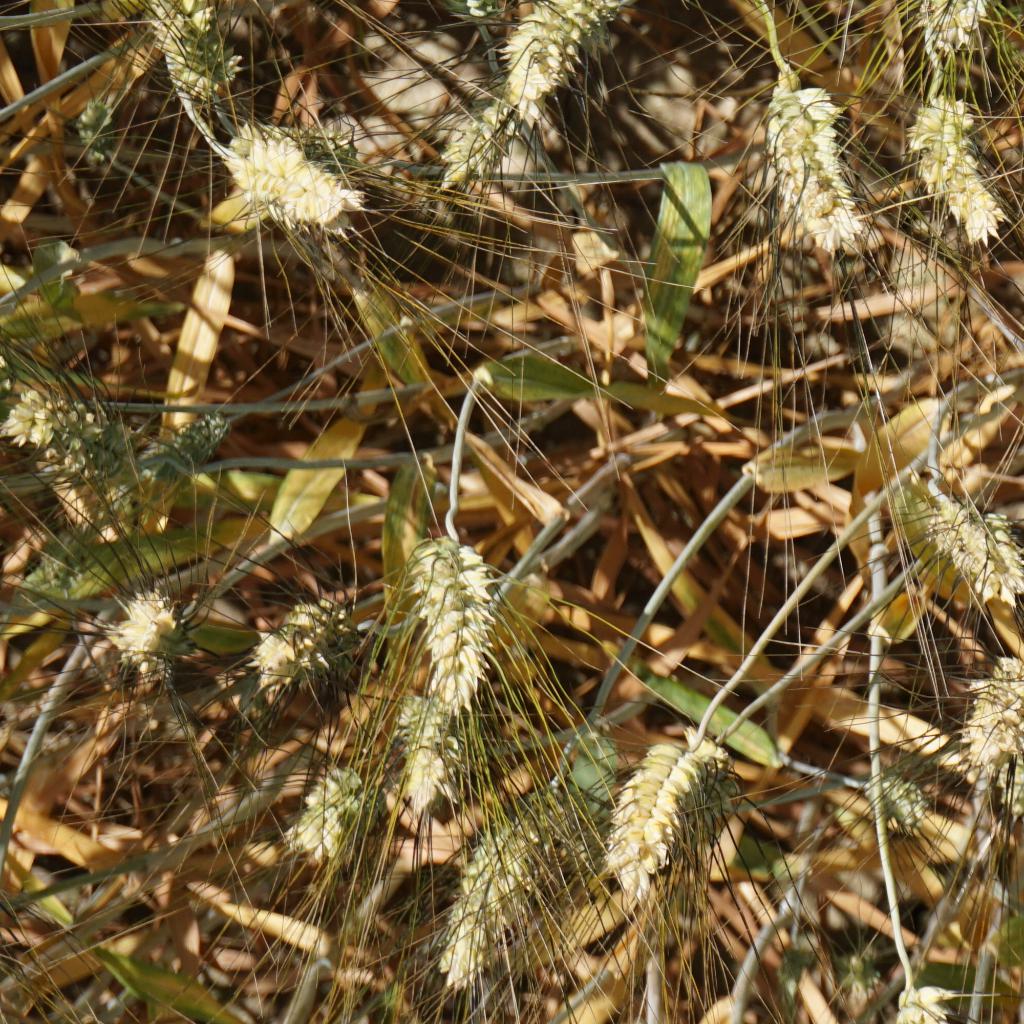
Country: France
Location: Gréoux
Wheat development stage: Filling - Ripening